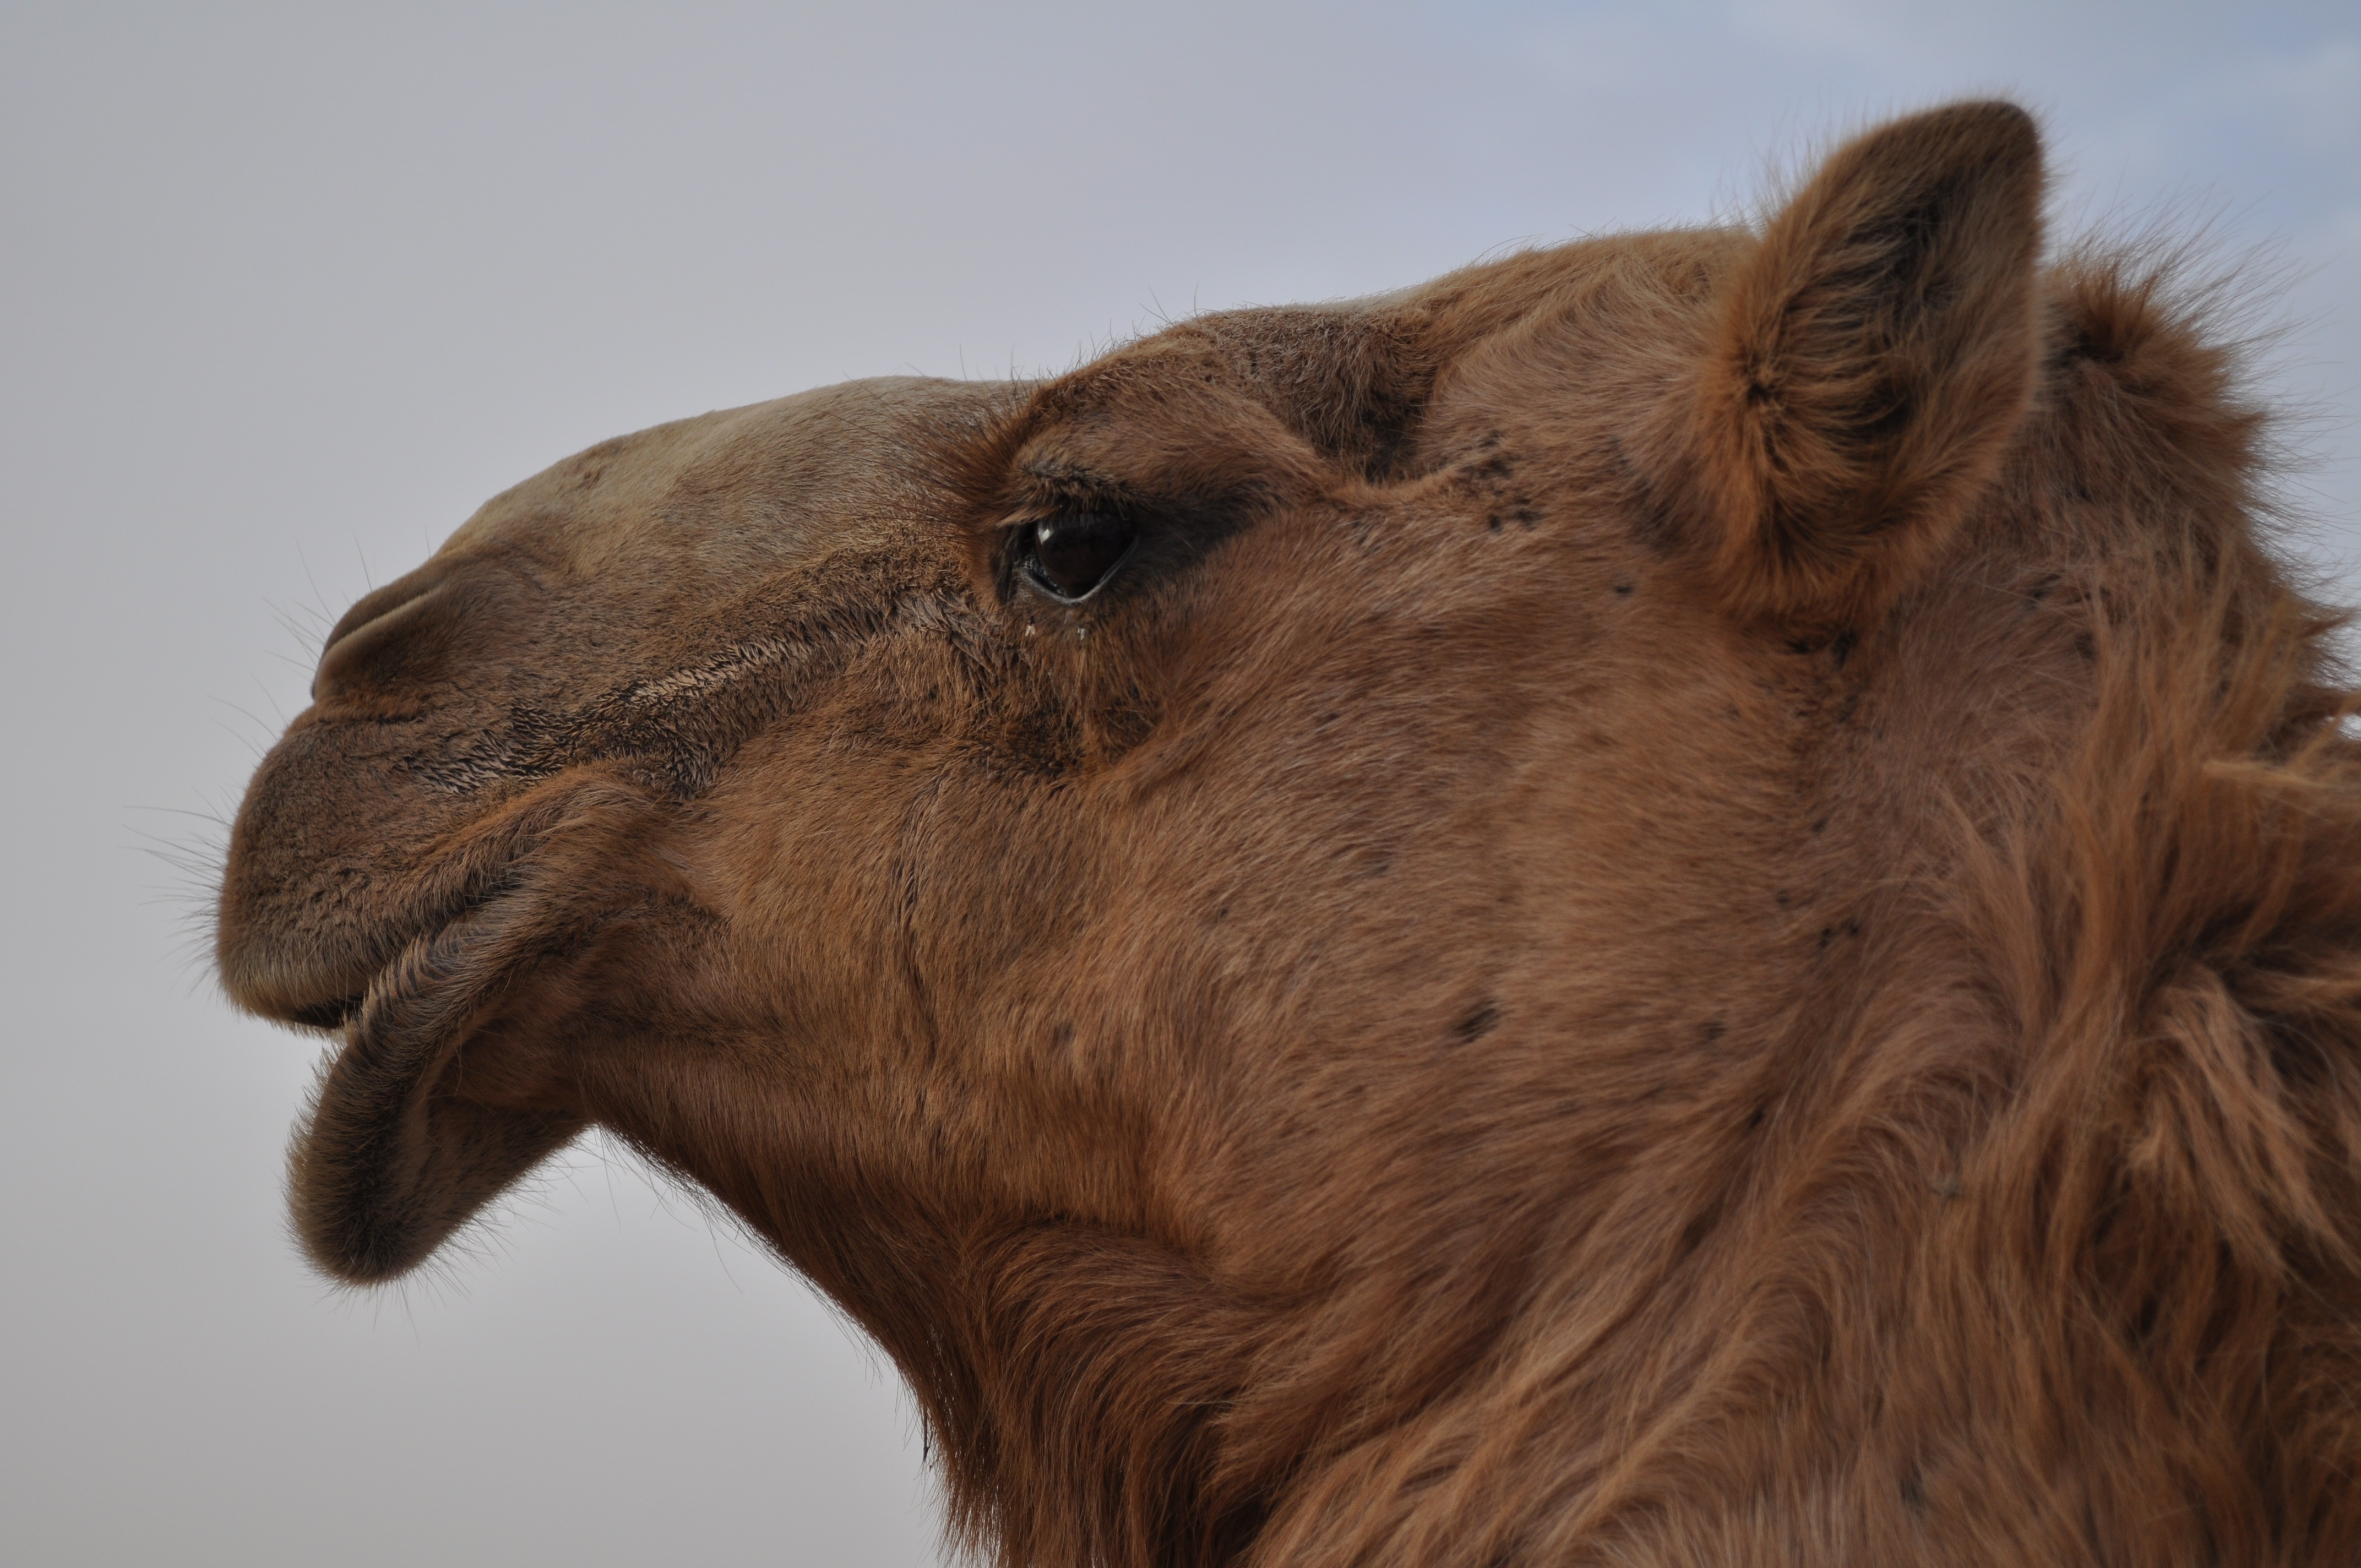
nature, sand, desert, dune, animal, travel, transport, wildlife, horn, camel, dubai, mammal, mane, fauna, close up, head, vertebrate, camel like mammal, cattle like mammal, mustang horse, arabian camel